Nils Philip Gyldenstolpe

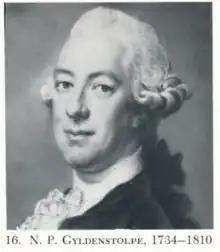
Nils Philip Gyldenstolpe

Nils Philip Gyldenstolpe (19 February 1734 – 20 February 1810) served as the Marshal of the Royal Court of Sweden. From 1773 to 1781 he was the governor of Gävleborg County. From 1789 until his death he occupied Seat No. 1 at the Swedish Academy.